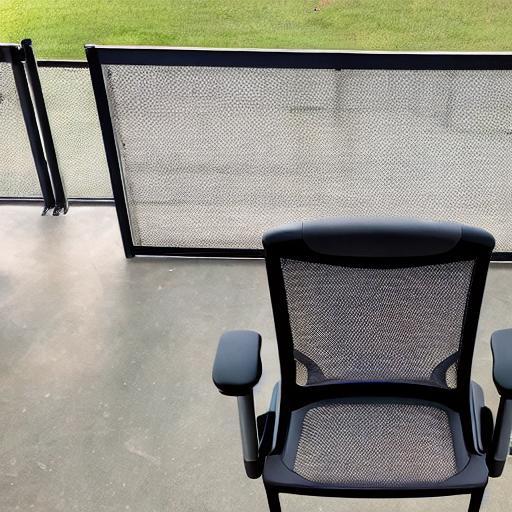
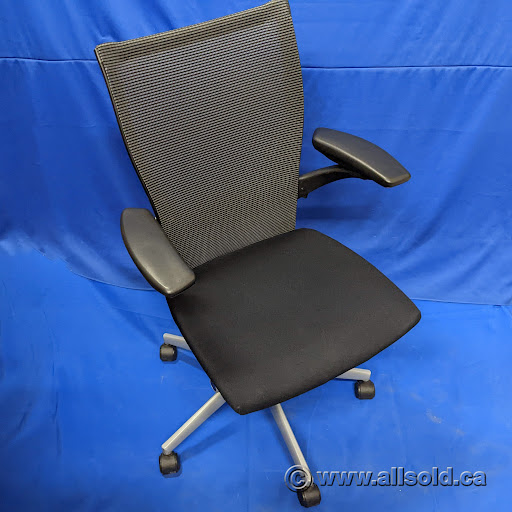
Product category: items_chair
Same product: no